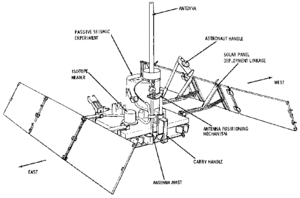
L’Apollo Lunar Surface Experiments Package est un ensemble d'instruments scientifiques installé par les astronautes des six missions du programme Apollo à la surface de la Lune entre 1969 et 1972. La mission Apollo 11 installa une version simplifiée de l'ALSEP : l’Early Apollo Scientific Experiments Package.